Pancake machine

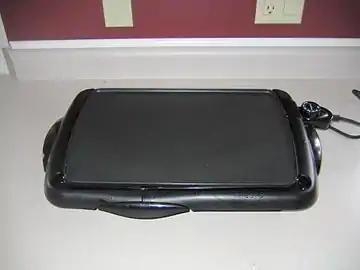
A basic electric griddle with temperature control

Various types of pancake machines exist, such as those that run pancake batter through a heated conveyor inside of a box unit, and those that automatically drop pancake batter onto a flattop grill. Some pancake machines, such as one developed by Crepe-Coer, cook both sides of a pancake simultaneously. Semi-automatic pancake machines also exist, which require some human interaction to function, such as the pouring of batter. Commercial pancake machines may be used in the foodservice industry, in cafeterias and by restaurants, and can serve to reduce the waste of stale pancake batter. Some hotels have pancake machines that guests are allowed to operate. They are also used in other environments in a self-service manner, such as in upscale airport lounges and hotels.